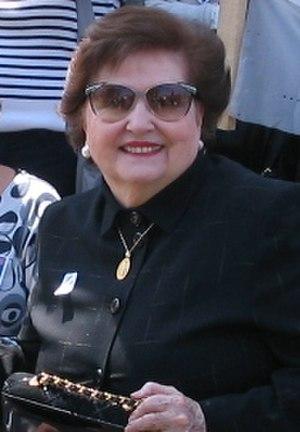
On appelle de manière générale Première dame l'épouse d'un chef d'État ou de gouvernement.
Lucía Hiriart de Pinochet, née María Lucía Hiriart Rodríguez le 10 décembre 1922, a été, en tant qu'épouse du dictateur chilien Augusto Pinochet, Première dame du Chili de 1973 à 1990.